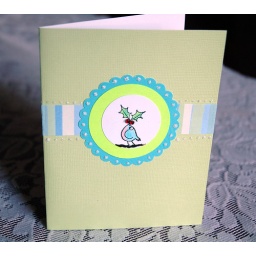
I was inspired by Donna Mikasa when I made this card after seeing her cute holly bird cards!